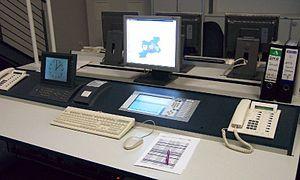
L'opérateur en télésurveillance est un agent de sécurité qui a pour mission de s’assurer de la réception et du traitement des informations reçues en fonction des consignes définies.
La télésurveillance est un système technique structuré en réseau permettant de surveiller à distance des lieux, des machines ou des individus.